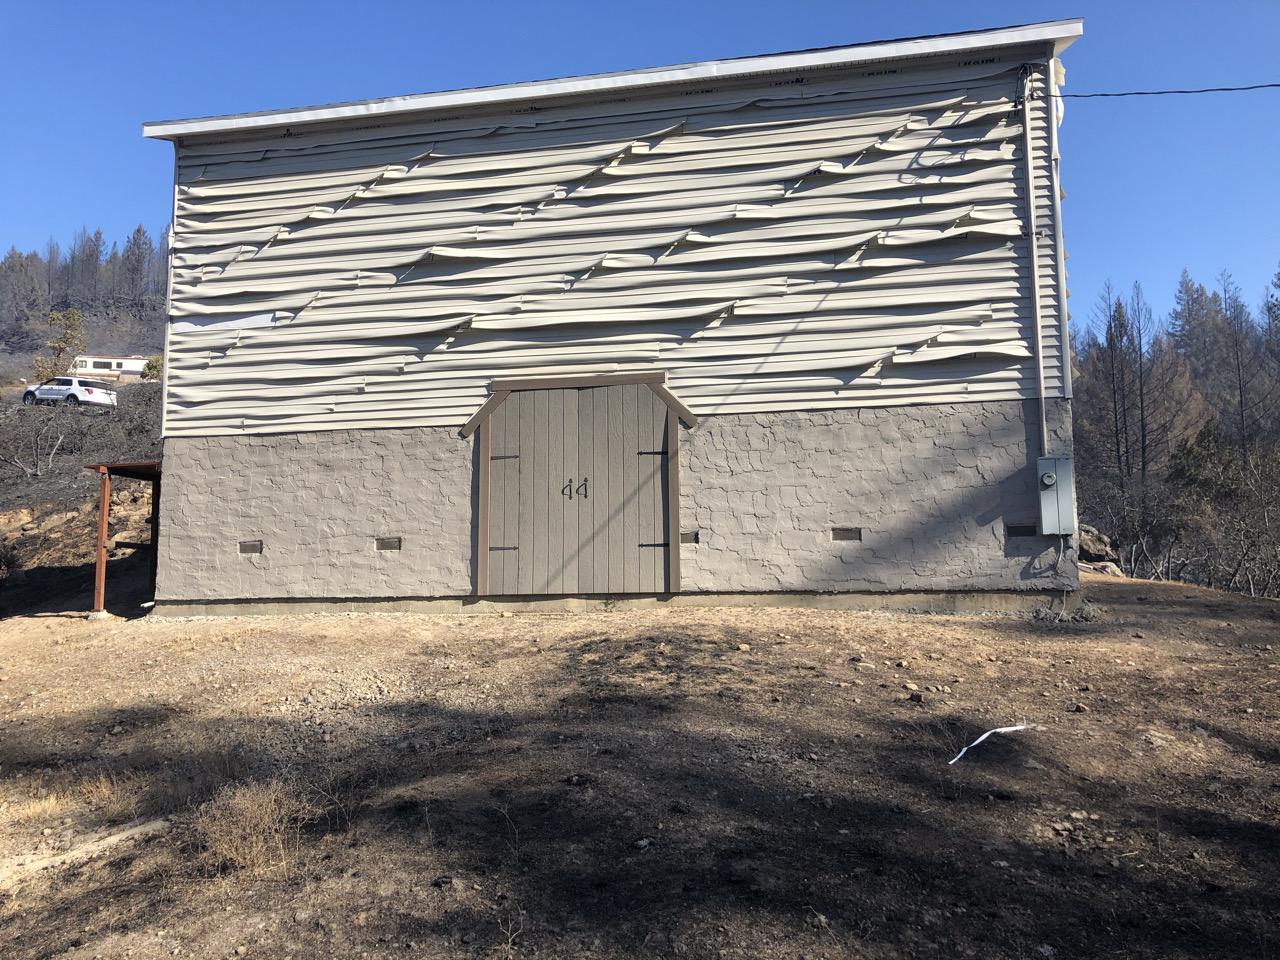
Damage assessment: minor